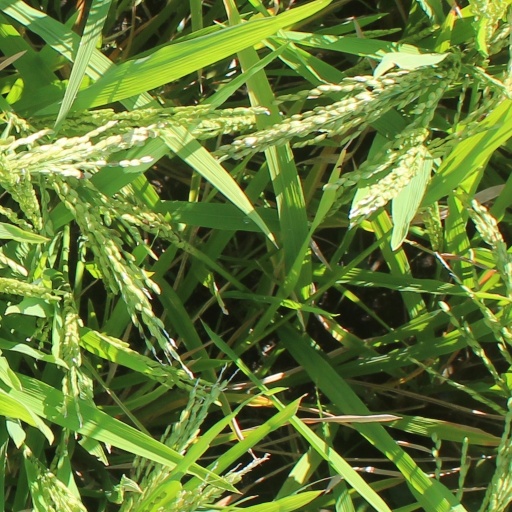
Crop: rice